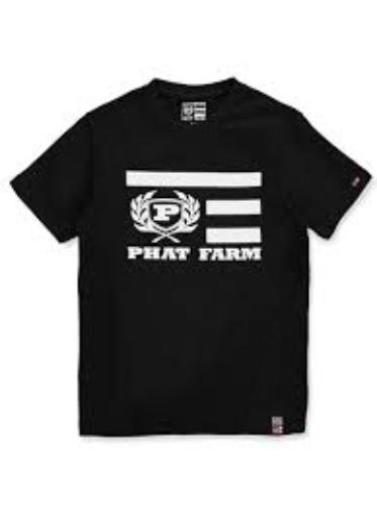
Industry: Clothes